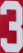
Number: 3